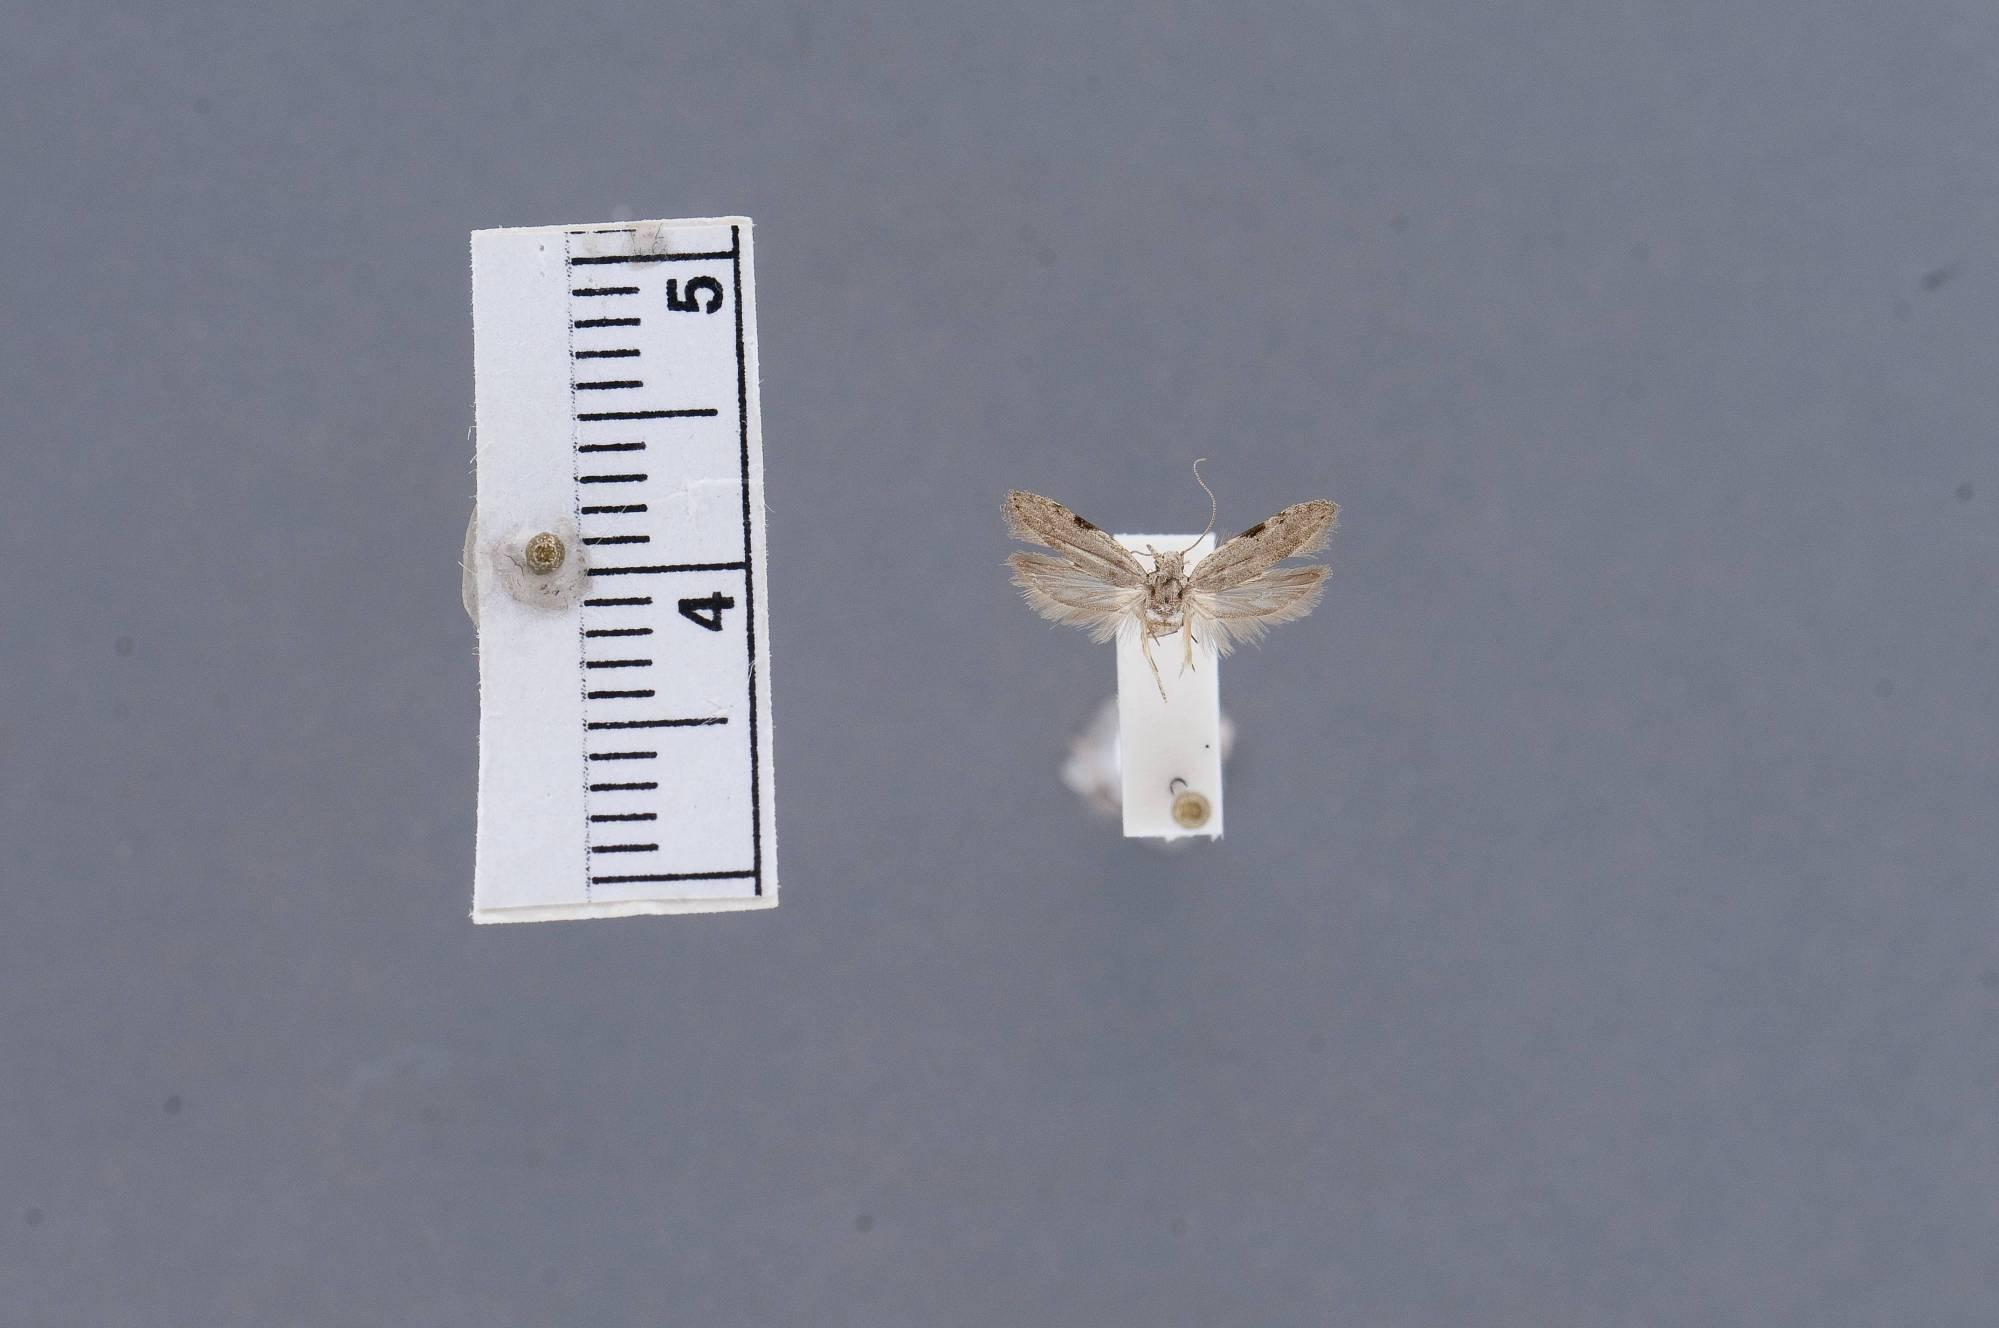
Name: Anarsia aspera
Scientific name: Anarsia aspera Park, 1995
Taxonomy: Animalia, Arthropoda, Insecta, Lepidoptera, Glossata, Gelechiidae, Chelariinae
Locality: Orchid [=Lanyu] Island, 4 km SW Hungta, Taitung, Taiwan
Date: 16 Jul 1980 to 20 Jul 1980